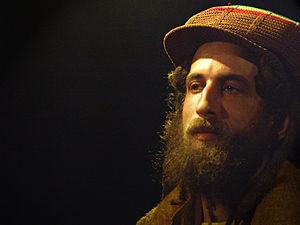
Le musicien français Manjul.
Manjul est le pseudonyme de Julien Souletie, un artiste franco-malien, musicien multi-instrumentiste notamment reggae, Dub, né en 1976 dans le XVIIIᵉ arrondissement de Paris. Après de nombreuses années dans les iles de Mayotte et La Réunion, il vit depuis 16 ans au Mali.
Le rastacap ou tam est un bonnet rond, rond et crocheté. Il est le plus souvent associé à la pat comme moyen pour Rastafari et d'autres avec des dreadlocks de ranger leurs serrures, mais peuvent être portés pour diverses raisons par les Rastas et les non-Rastas. La casquette est principalement portée par les hommes. Il est parfois erroné appelé "Tam", qui était vaguement ancestrale à la rastacap. D'autres termes des Caraïbes pour le rastacap incluent le rastafar, le toppa [h] et simplement le chapeau ou le chapeau.